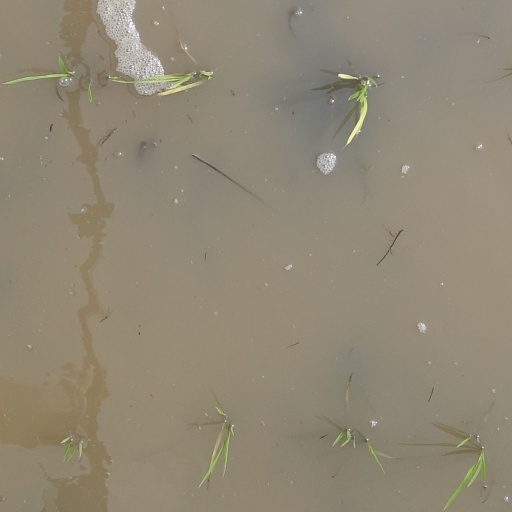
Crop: rice